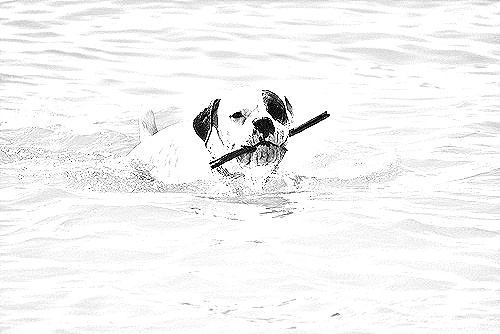
Portrait style: Sketch Portrait